A Cowgirl's Story

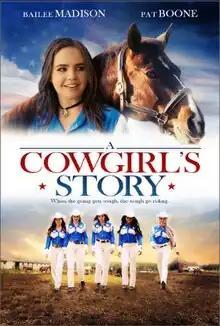
DVD cover

A Cowgirl's Story is a 2017 American drama film written and directed by Timothy Armstrong and starring Bailee Madison, Chloe Lukasiak and Pat Boone. It is the third film in the "Cowgirls 'n Angels" series.